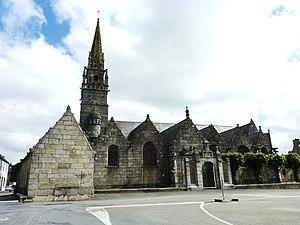
Pleyber-Christ: l'église paroissiale vue du sud
Cet article recense une partie des monuments historiques du Finistère, en France.
Cet article recense les monuments historiques français classés en 1914.
Pleyber-Christ [plɛbɛʁ kʁist] est une commune du département du Finistère, dans la région Bretagne, en France, à la limite nord du parc naturel régional d'Armorique.